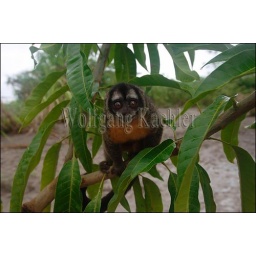
Peru, amazon river basin, near iquitos, maranon river, night owl monkey in tree